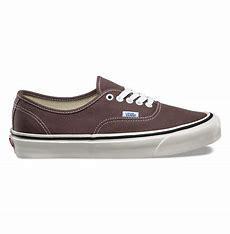
Brand: Vans
Model: Anaheim Factory Authentic 44 DX